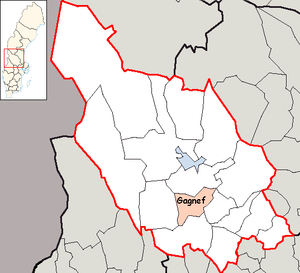
La commune de Gagnef est une commune du comté de Dalarna. 10 024 personnes y vivent. Son siège se trouve à Djurås.